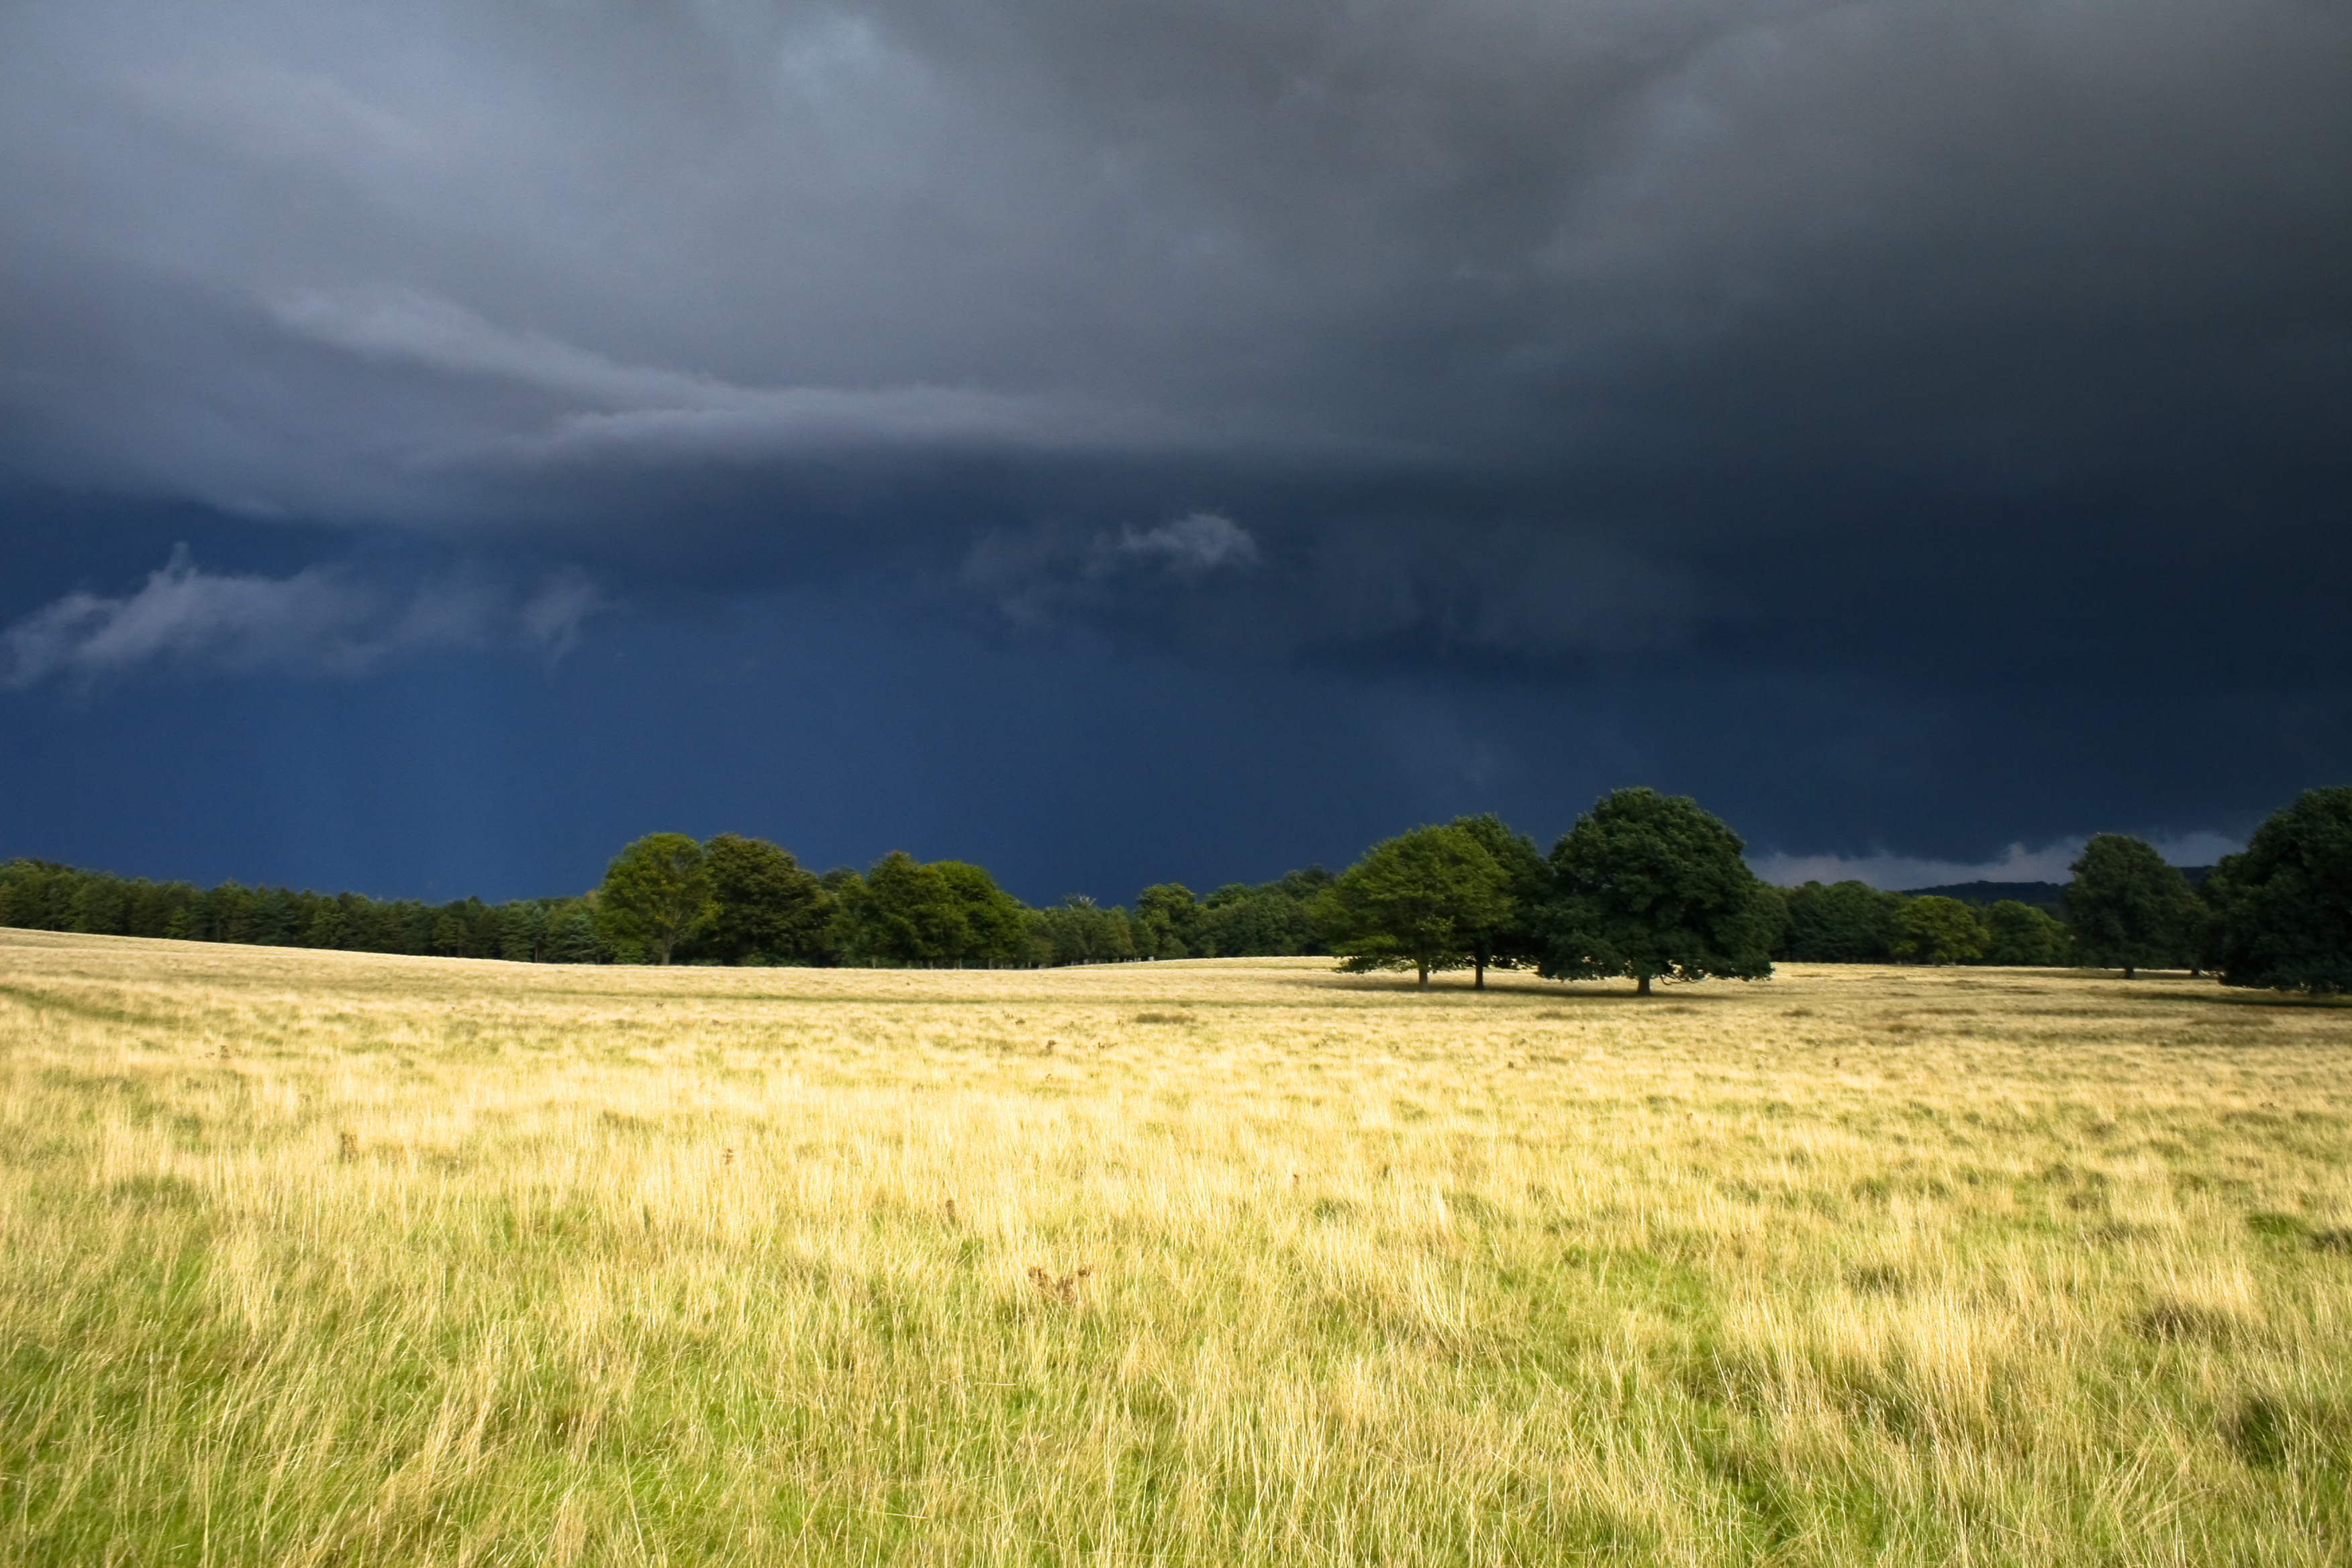
landscape, nature, grass, horizon, cloud, sky, field, meadow, prairie, rain, hill, wind, park, weather, storm, plain, trees, clouds, grassland, plateau, day, habitat, ecosystem, sussex, petworthpark, steppe, rural area, meteorological phenomenon, natural environment